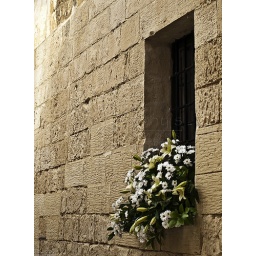
A medieval window with flower arrangement in Malta